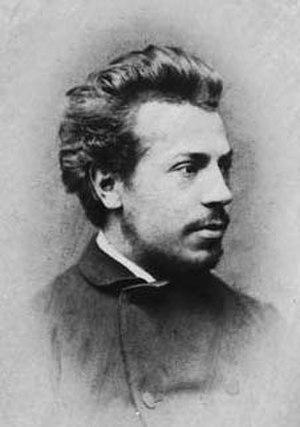
Le Canon de la culture danoise consiste en 108 œuvres d'exception censées représenter le cœur de la culture danoise, et réparties en huit catégories : architecture, arts plastiques, design, cinématographie, littérature, musique, spectacle vivant, et culture enfantine. Sur l'initiative du Ministre de la Culture Brian Mikkelsen en 2004, il fut mis au point par une série de comités sous les auspices du ministère de la Culture entre 2006 et 2007 comme "une collection et présentation des plus grands et plus importantes pièces de l'héritage culturel du Danemark". Chaque catégorie contient douze œuvres.